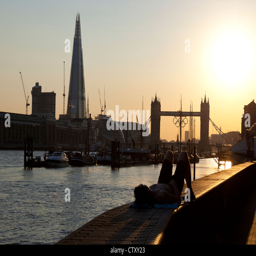
a man relaxing on the path